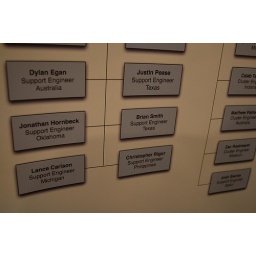
Thats our friend Brian Smith on the wall there in Engine Yard's office about 100 feet from the Twitter offices